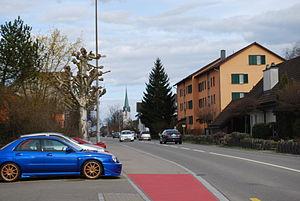
Erlen est une commune suisse du canton de Thurgovie, située dans le district de Weinfelden.